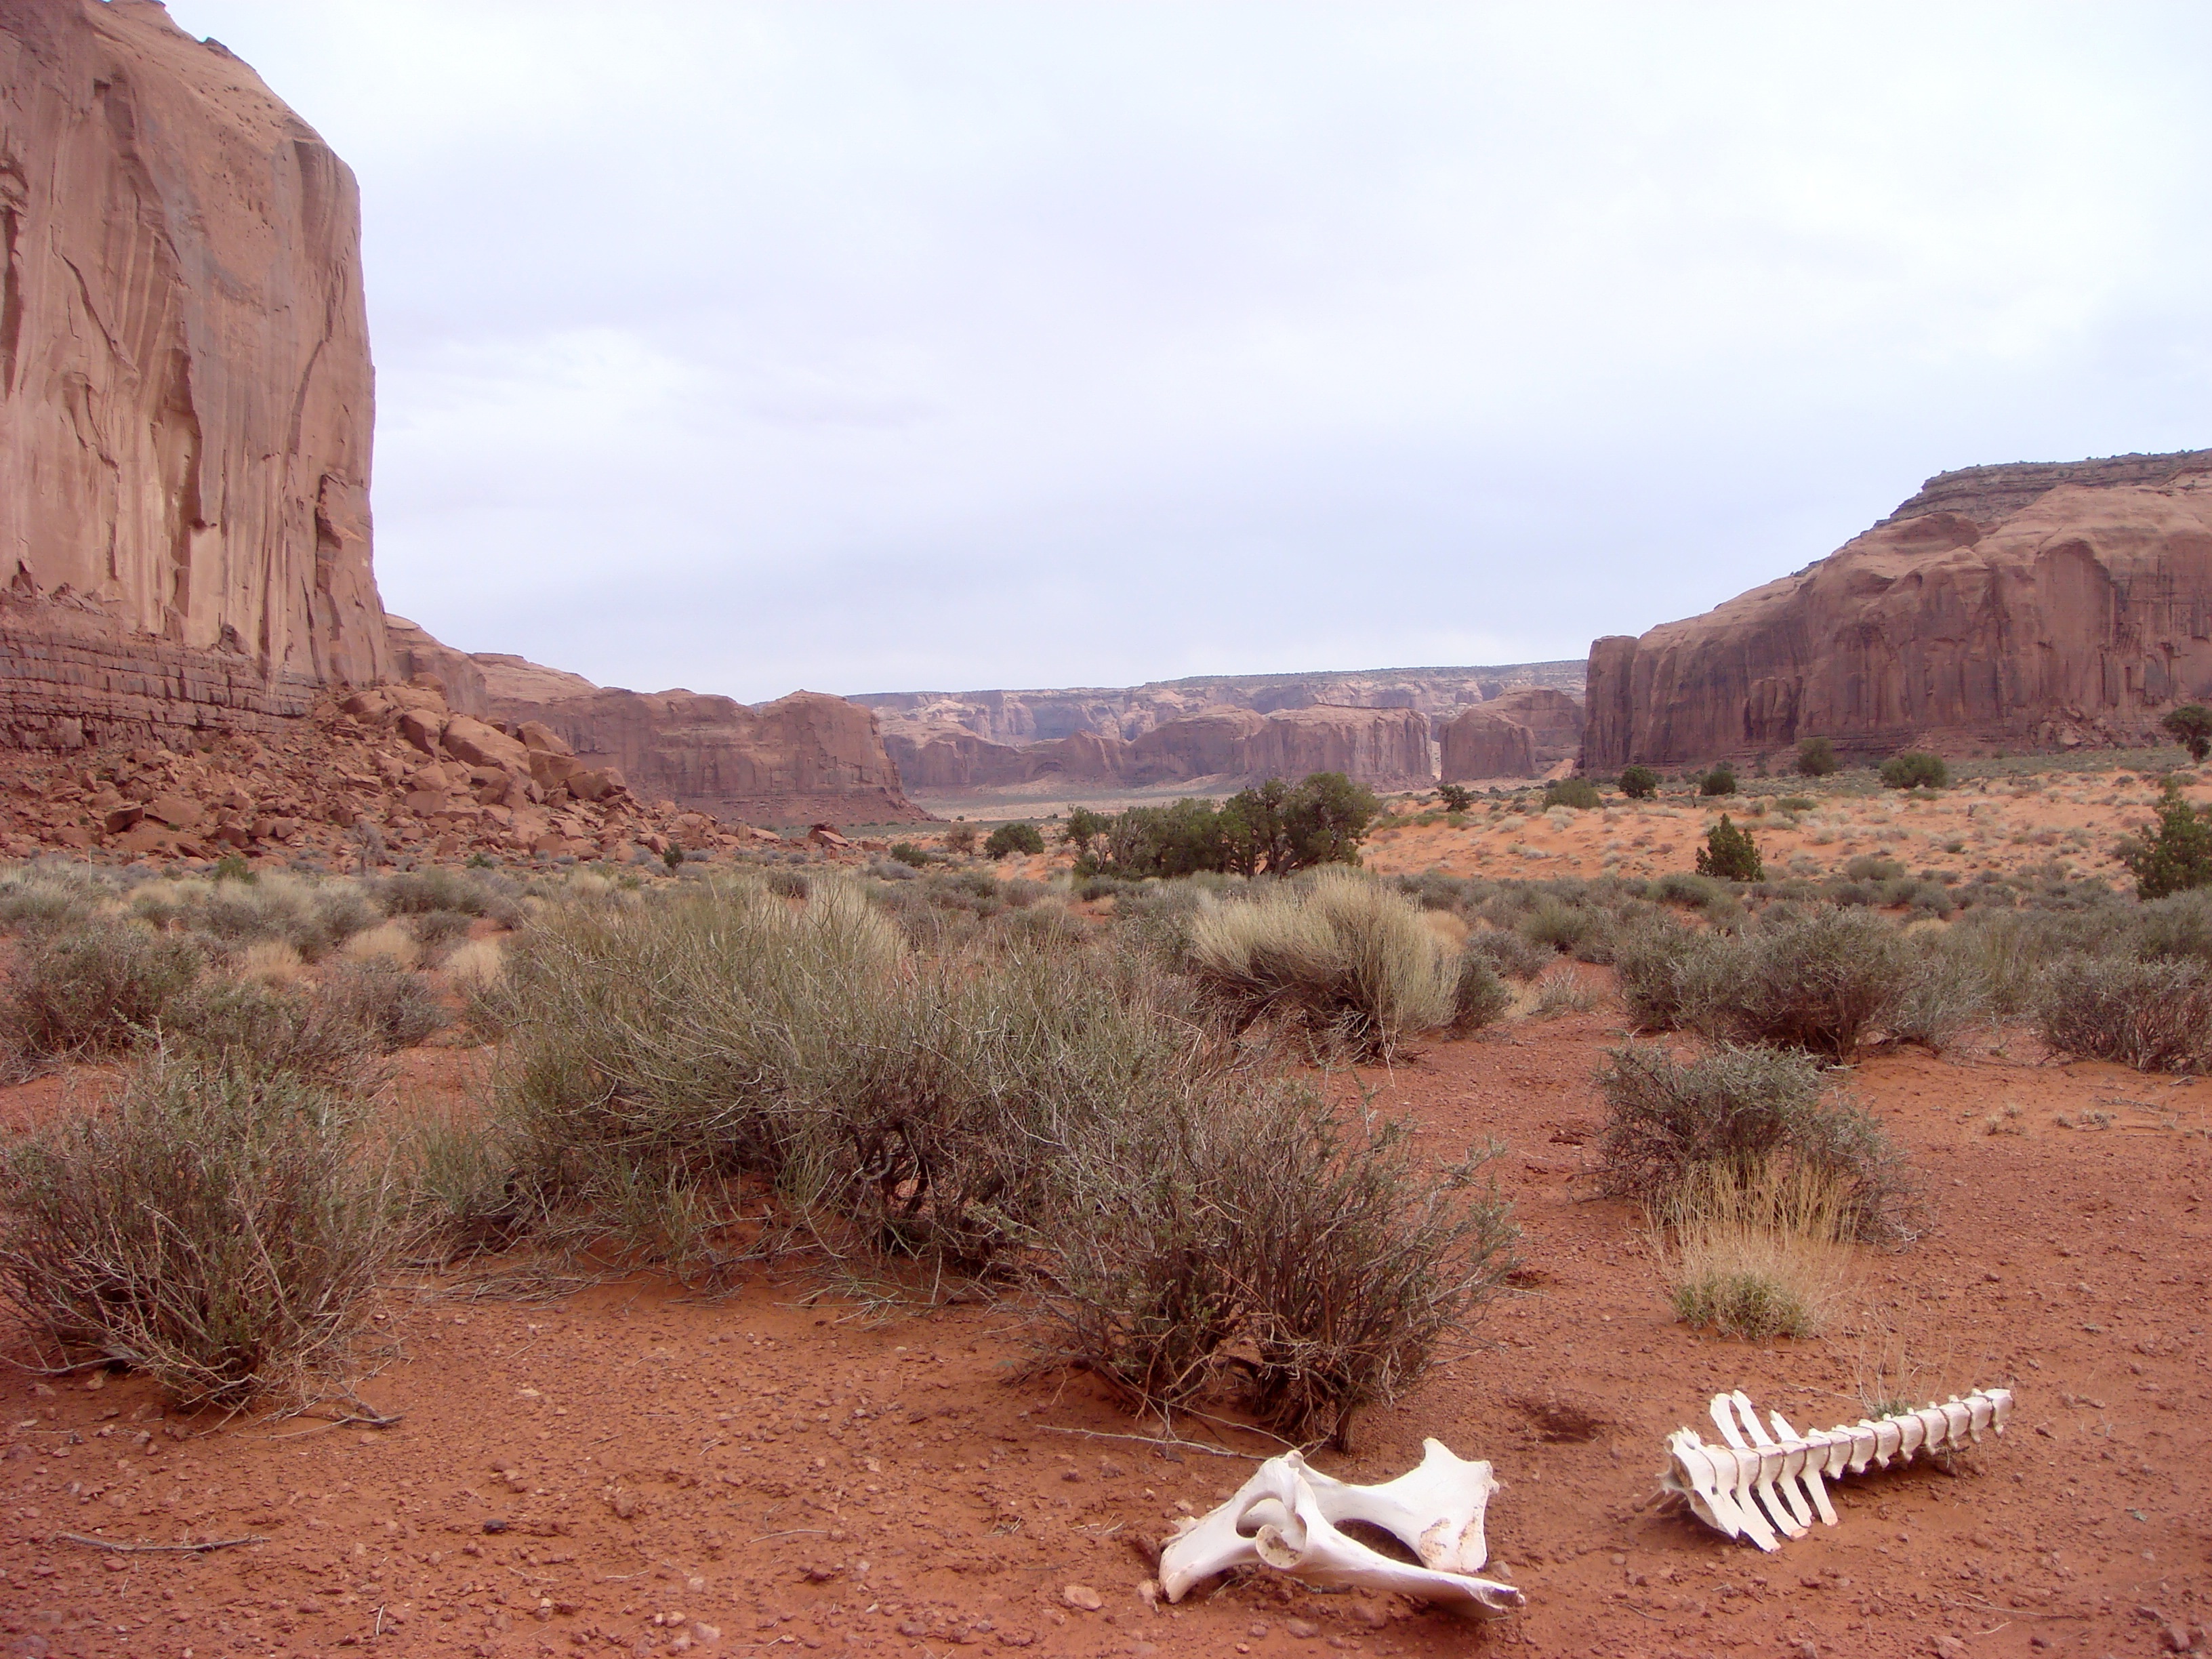
landscape, nature, rock, wilderness, desert, adventure, valley, wildlife, park, usa, america, canyon, death, national park, erosion, united states, rocks, geology, colorado, badlands, skeleton, bones, ecosystem, wadi, rock formations, monument valley, natural environment, monument valley navajo tribal park